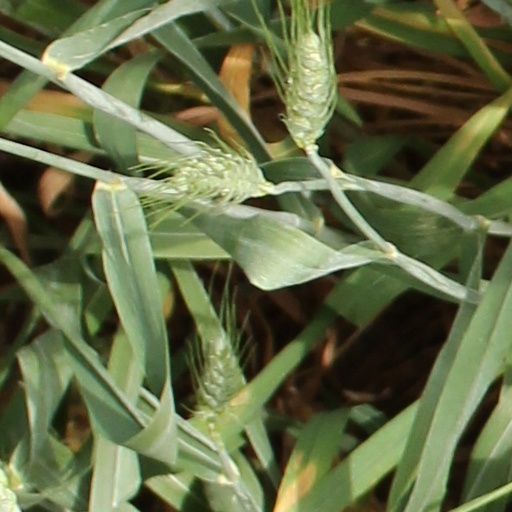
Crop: wheat